Karl Friedrich Speck

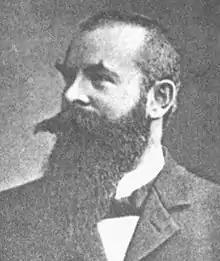
Karl Friedrich Speck

He was born in Speyer and became a member of the German Reichstag in 1898, representing the Catholic Centre Party (Germany) until 1914.